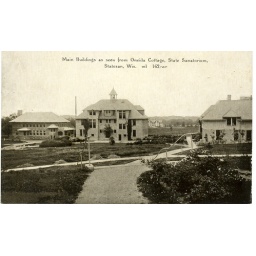
Ca. 1920.  Dining room/main kitchen to the right, Administration building in the center and recreation/physical therapy buidling to the left.